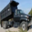
Label: truck